Red Skelton

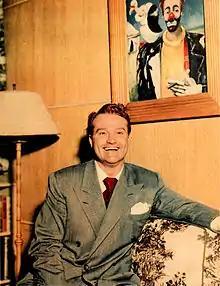
Skelton at home with one of his clown paintings in 1948

In 1974, Skelton's interest in film work was rekindled with the news that Neil Simon's comedy "The Sunshine Boys" would become a movie; his last significant film appearance had been in "Public Pigeon No. 1" in 1956. He screen tested for the role of Willy Clark with Jack Benny, who had been cast as Al Lewis. Although Simon had planned to cast Jack Albertson, who played Willy on Broadway, in the same role for the film, Skelton's screen test impressed him enough to change his mind. Skelton declined the part, however, reportedly due to an inadequate financial offer, and Benny's final illness forced him to withdraw, as well. George Burns and Walter Matthau ultimately starred in the film.